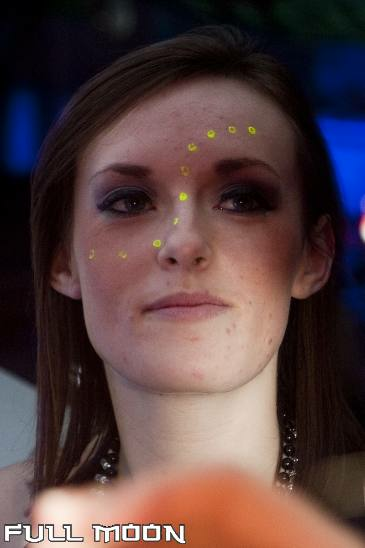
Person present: Yes